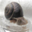
Label: snail